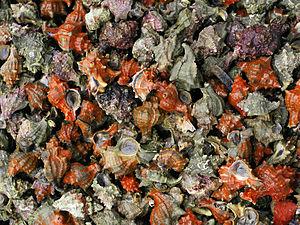
Hexaplex trunculus est une espèce de mollusque de la famille des Muricidae.
Les fruits de mer sont un nom donné aux animaux invertébrés marins comestibles. Dans l'acception la plus usuelle, il s'agit d'une grande variété d'organismes marins, à l'exception des poissons et des mammifères.